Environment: real
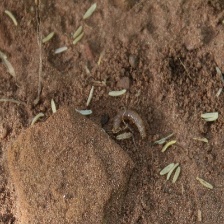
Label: fall_armyworm